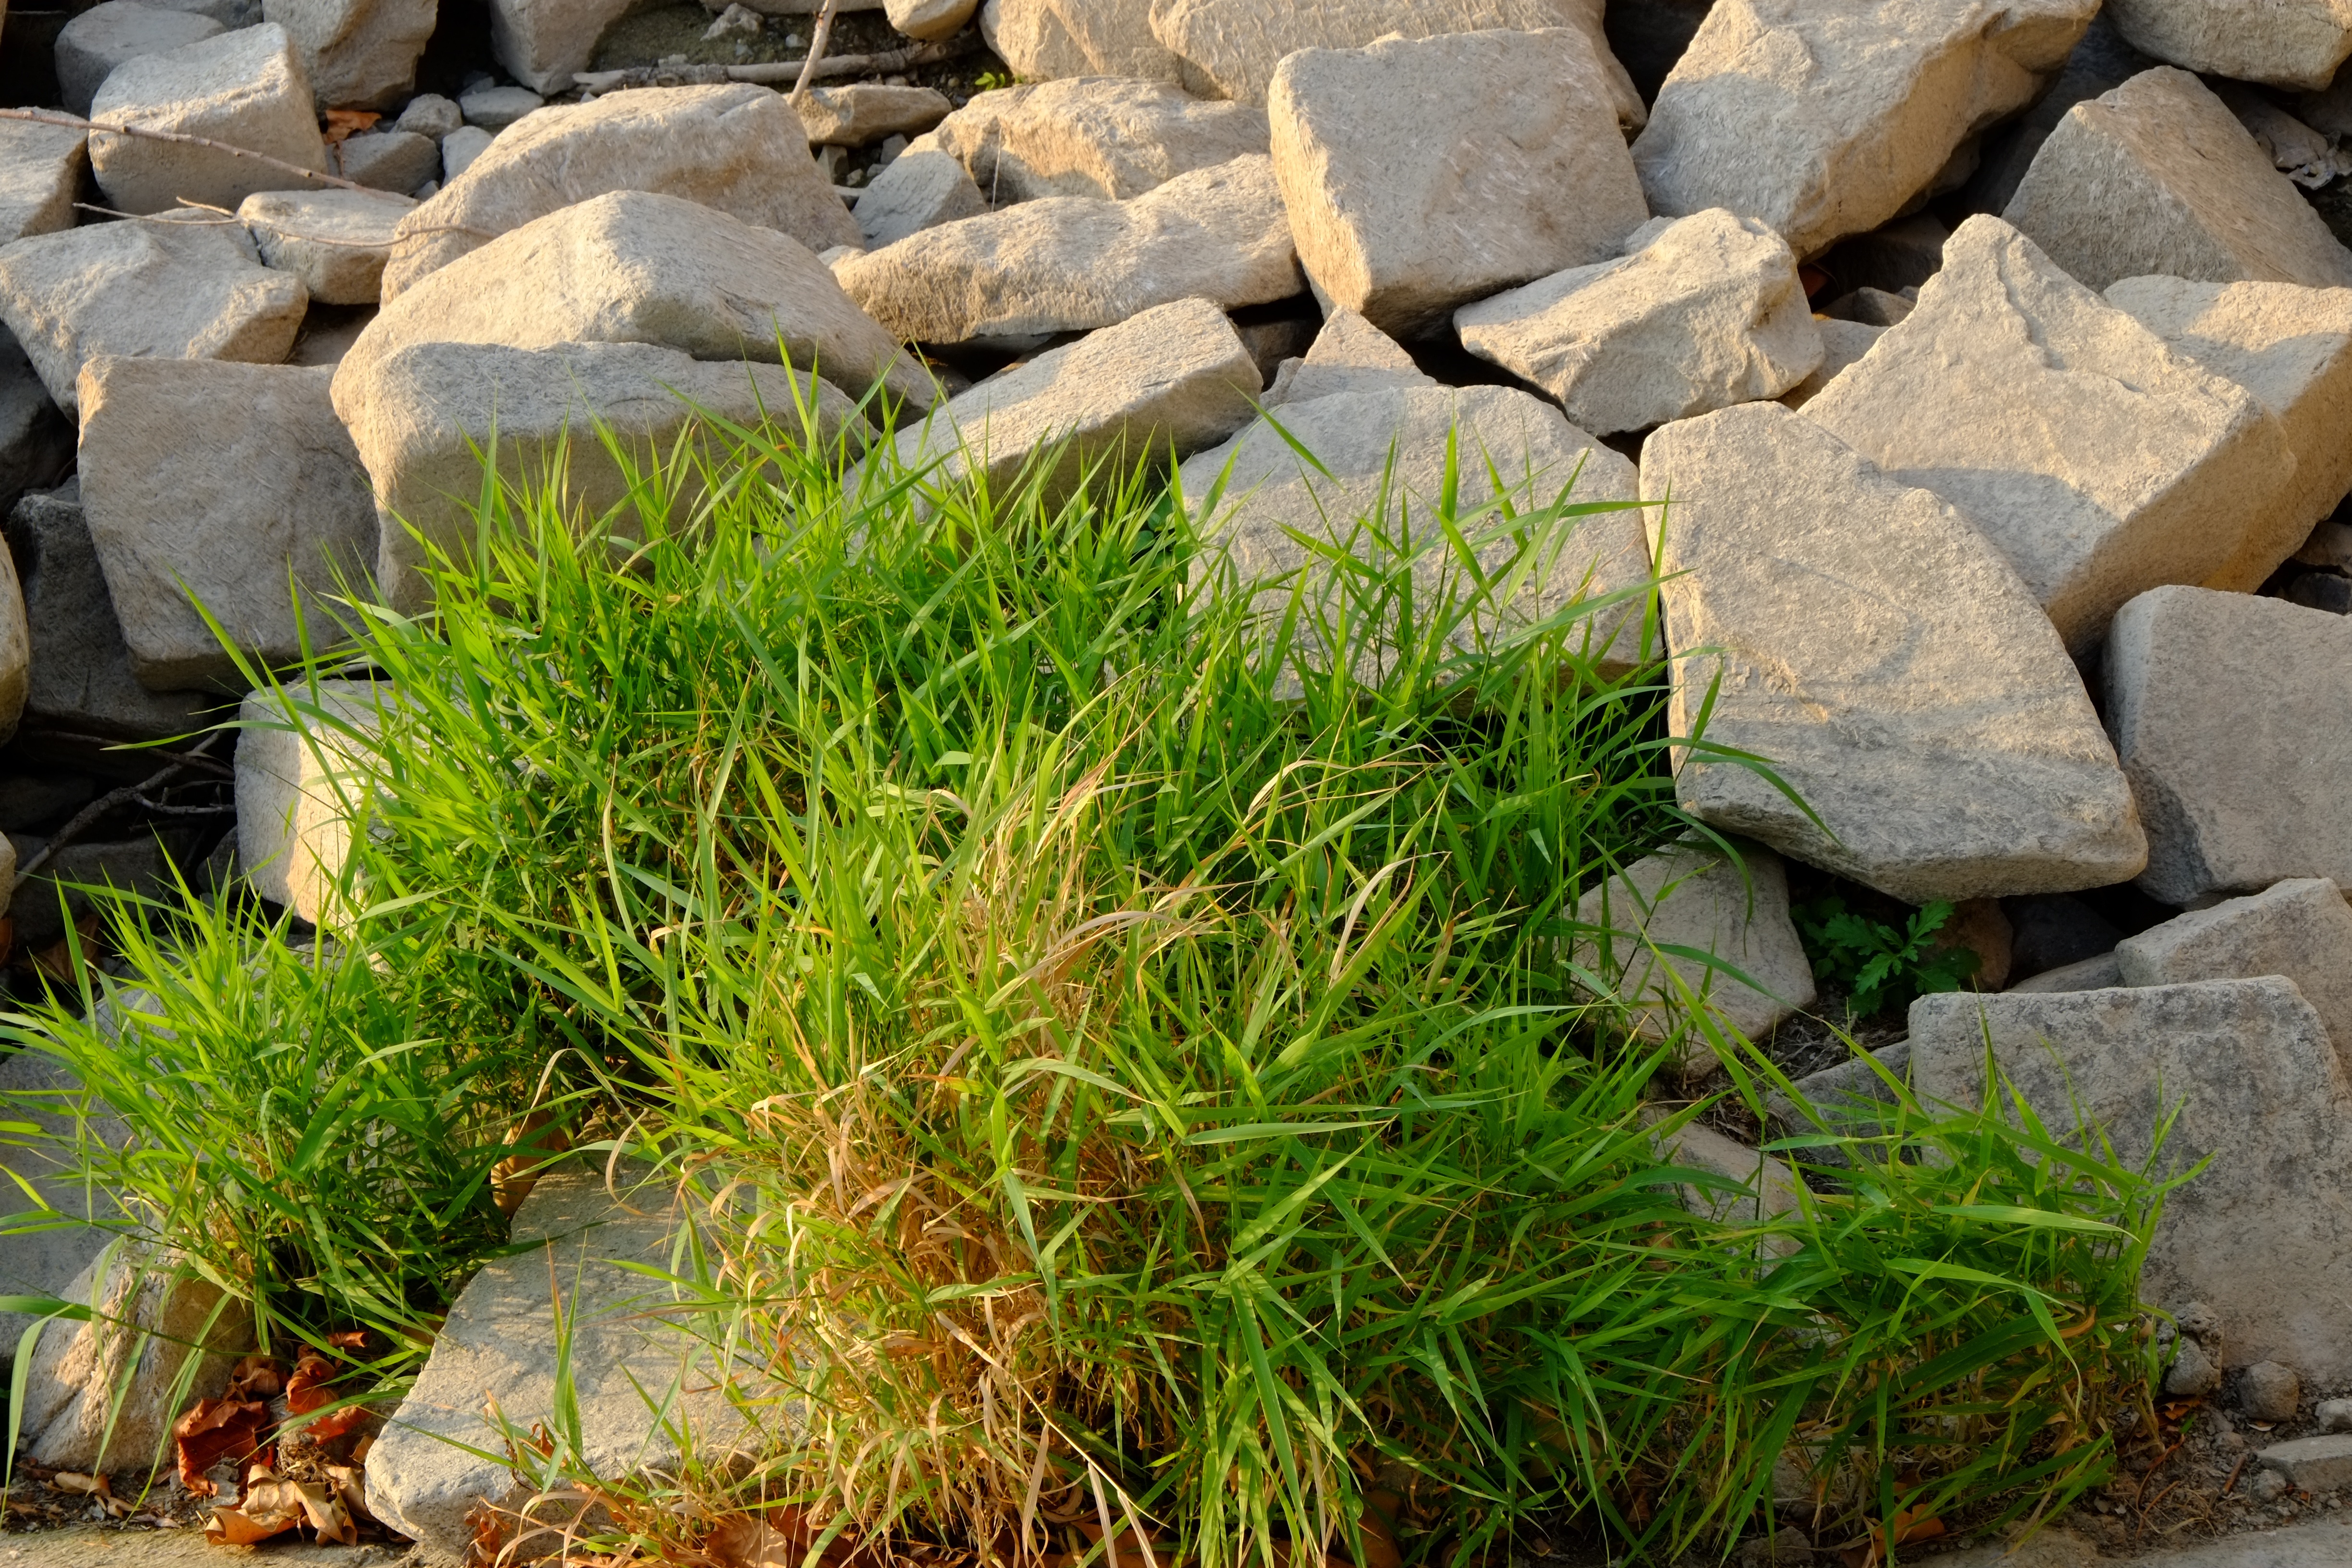
landscape, nature, grass, rock, structure, plant, lawn, bloom, stone, bush, green, color, soil, contrast, garden, juicy, close, hairy, beautiful, soft, yard, grasses, blades of grass, grass family